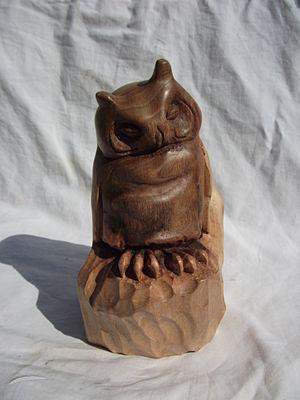
sculpture de hibou
Le noyer commun ou noyer, est un arbre assez commun, originaire d'Eurasie, cultivé pour son bois recherché en ébénisterie et ses fruits, les noix, riches en huile.